St. Andrew's cross (philately)

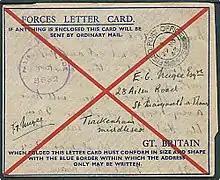
1943 FPO mail from Gibraltar

A postal stationery airmail letter sheet, entitled "Forces Letter Card", now commonly known as an aerogram, was made available during World War II for British military forces and a few were issued with a large St. Andrew's cross printed on the front portion of the air letter.